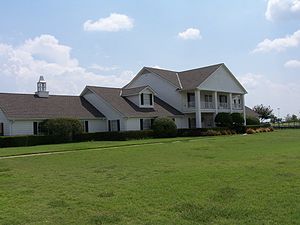
Dallas (tv-serie)
Dallas er en amerikansk tv-serie, der blev vist i 14 sæsoner på CBS i perioden 1978-91. Der er tale om en dramatisk sæbeopera, der er centreret om den stenrige Ewing-familie, der har sin rigdom fra olie og kvægavl i Texas. Familiens aldrende overhoved er Jock, der sammen med sin kone Ellie har børnene J.R., Gary og Bobby, og seriens omdrejningspunkt er de forskellige familiemedlemmers intriger og hemmeligheder.